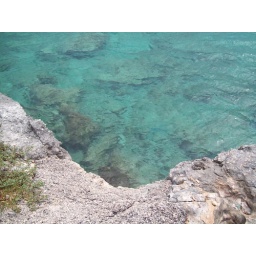
Living by Lake Erie, this clear water really impressed me.